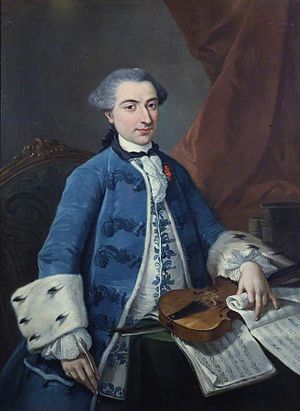
Gaetano Pugnani
Giulio Gaetano Gerolamo Pugnani var en italiensk violinist.